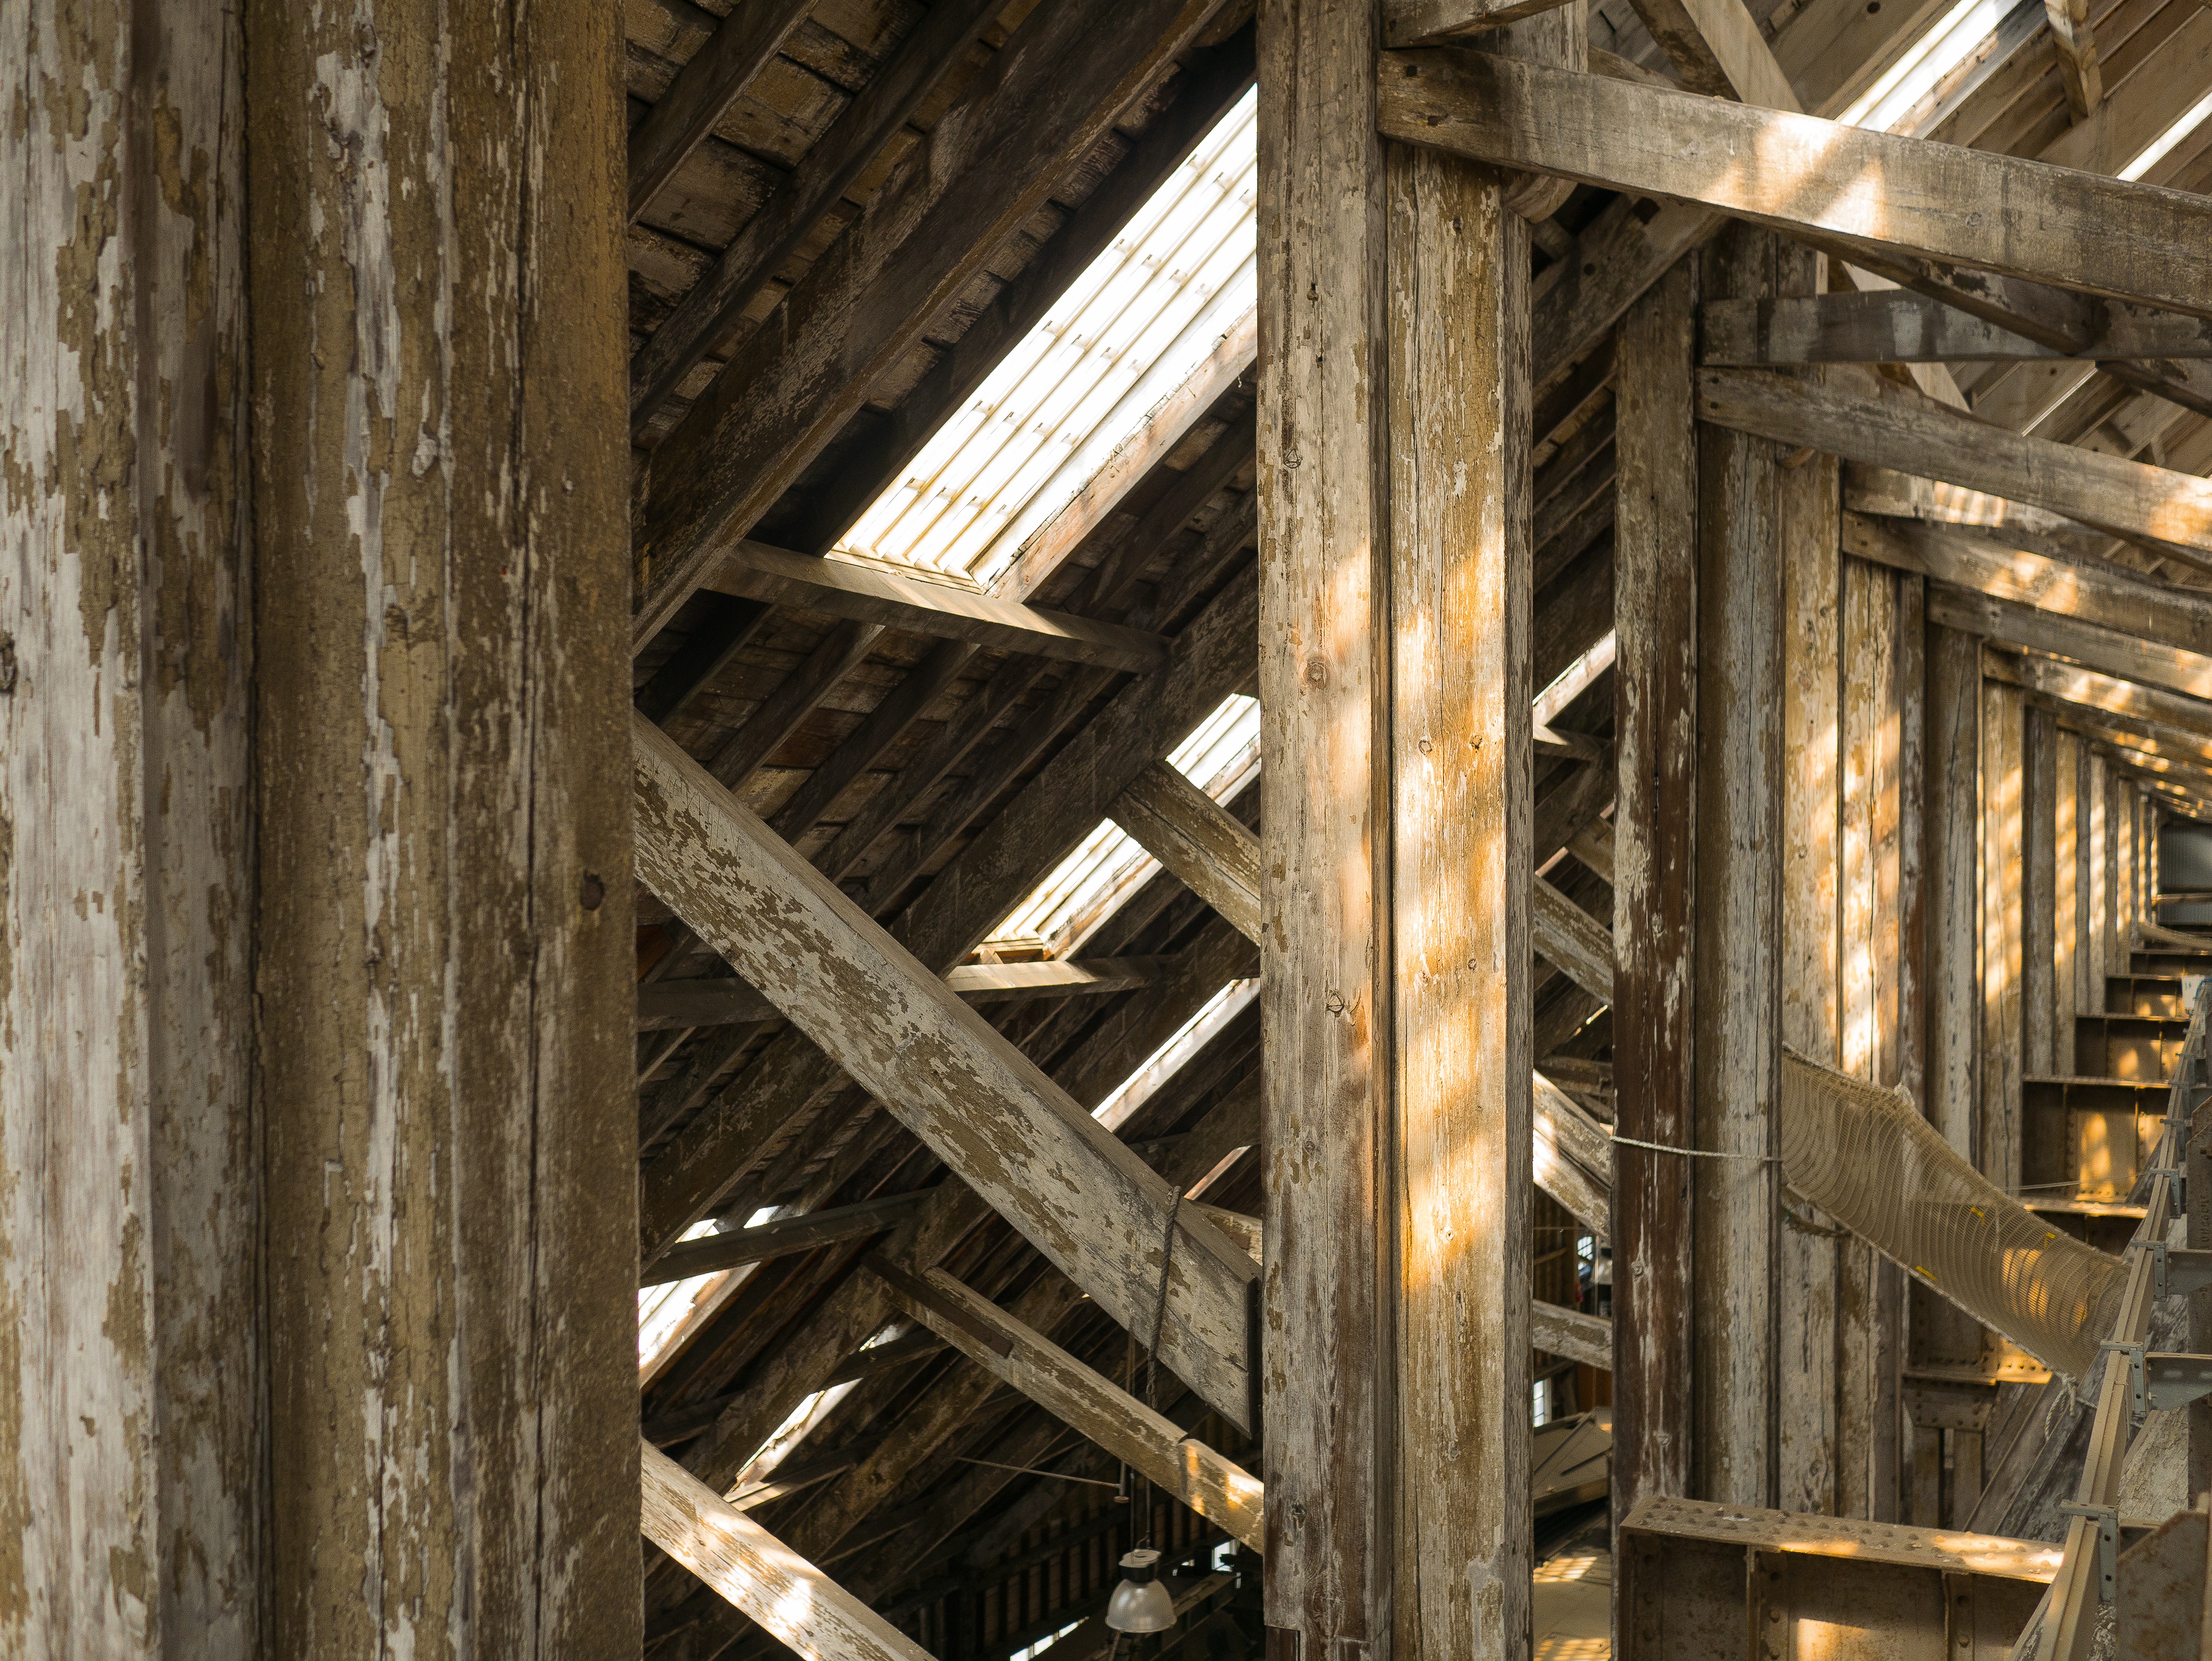
structure, wood, roof, barn, shed, beam, ceiling, frame, room, rafter, log cabin, support